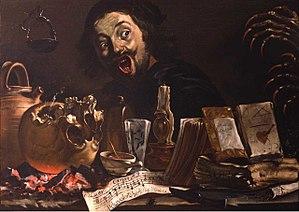
Pieter Jacobsz. van Laer ou van Laar, dit en italien : il Bamboccio ou, en français, le Bamboche, est un peintre, dessinateur et graveur néerlandais appartenant à l’École hollandaise, et actif durant plus d’une décennie à Rome. Son style fut imité par plusieurs artistes, que l’on a appelés les « Bamboccianti ».